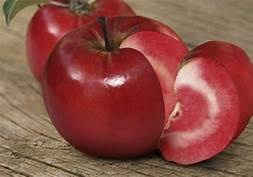
Label: apple